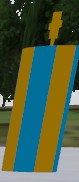
Label: new_danger_mark
Descriptions: vertical yellow and blue stripes ||| new danger mark with yellow-blue vertical banding ||| yellow and blue vertical stripes ||| one yellow cross-shaped mark on the buoy top mark